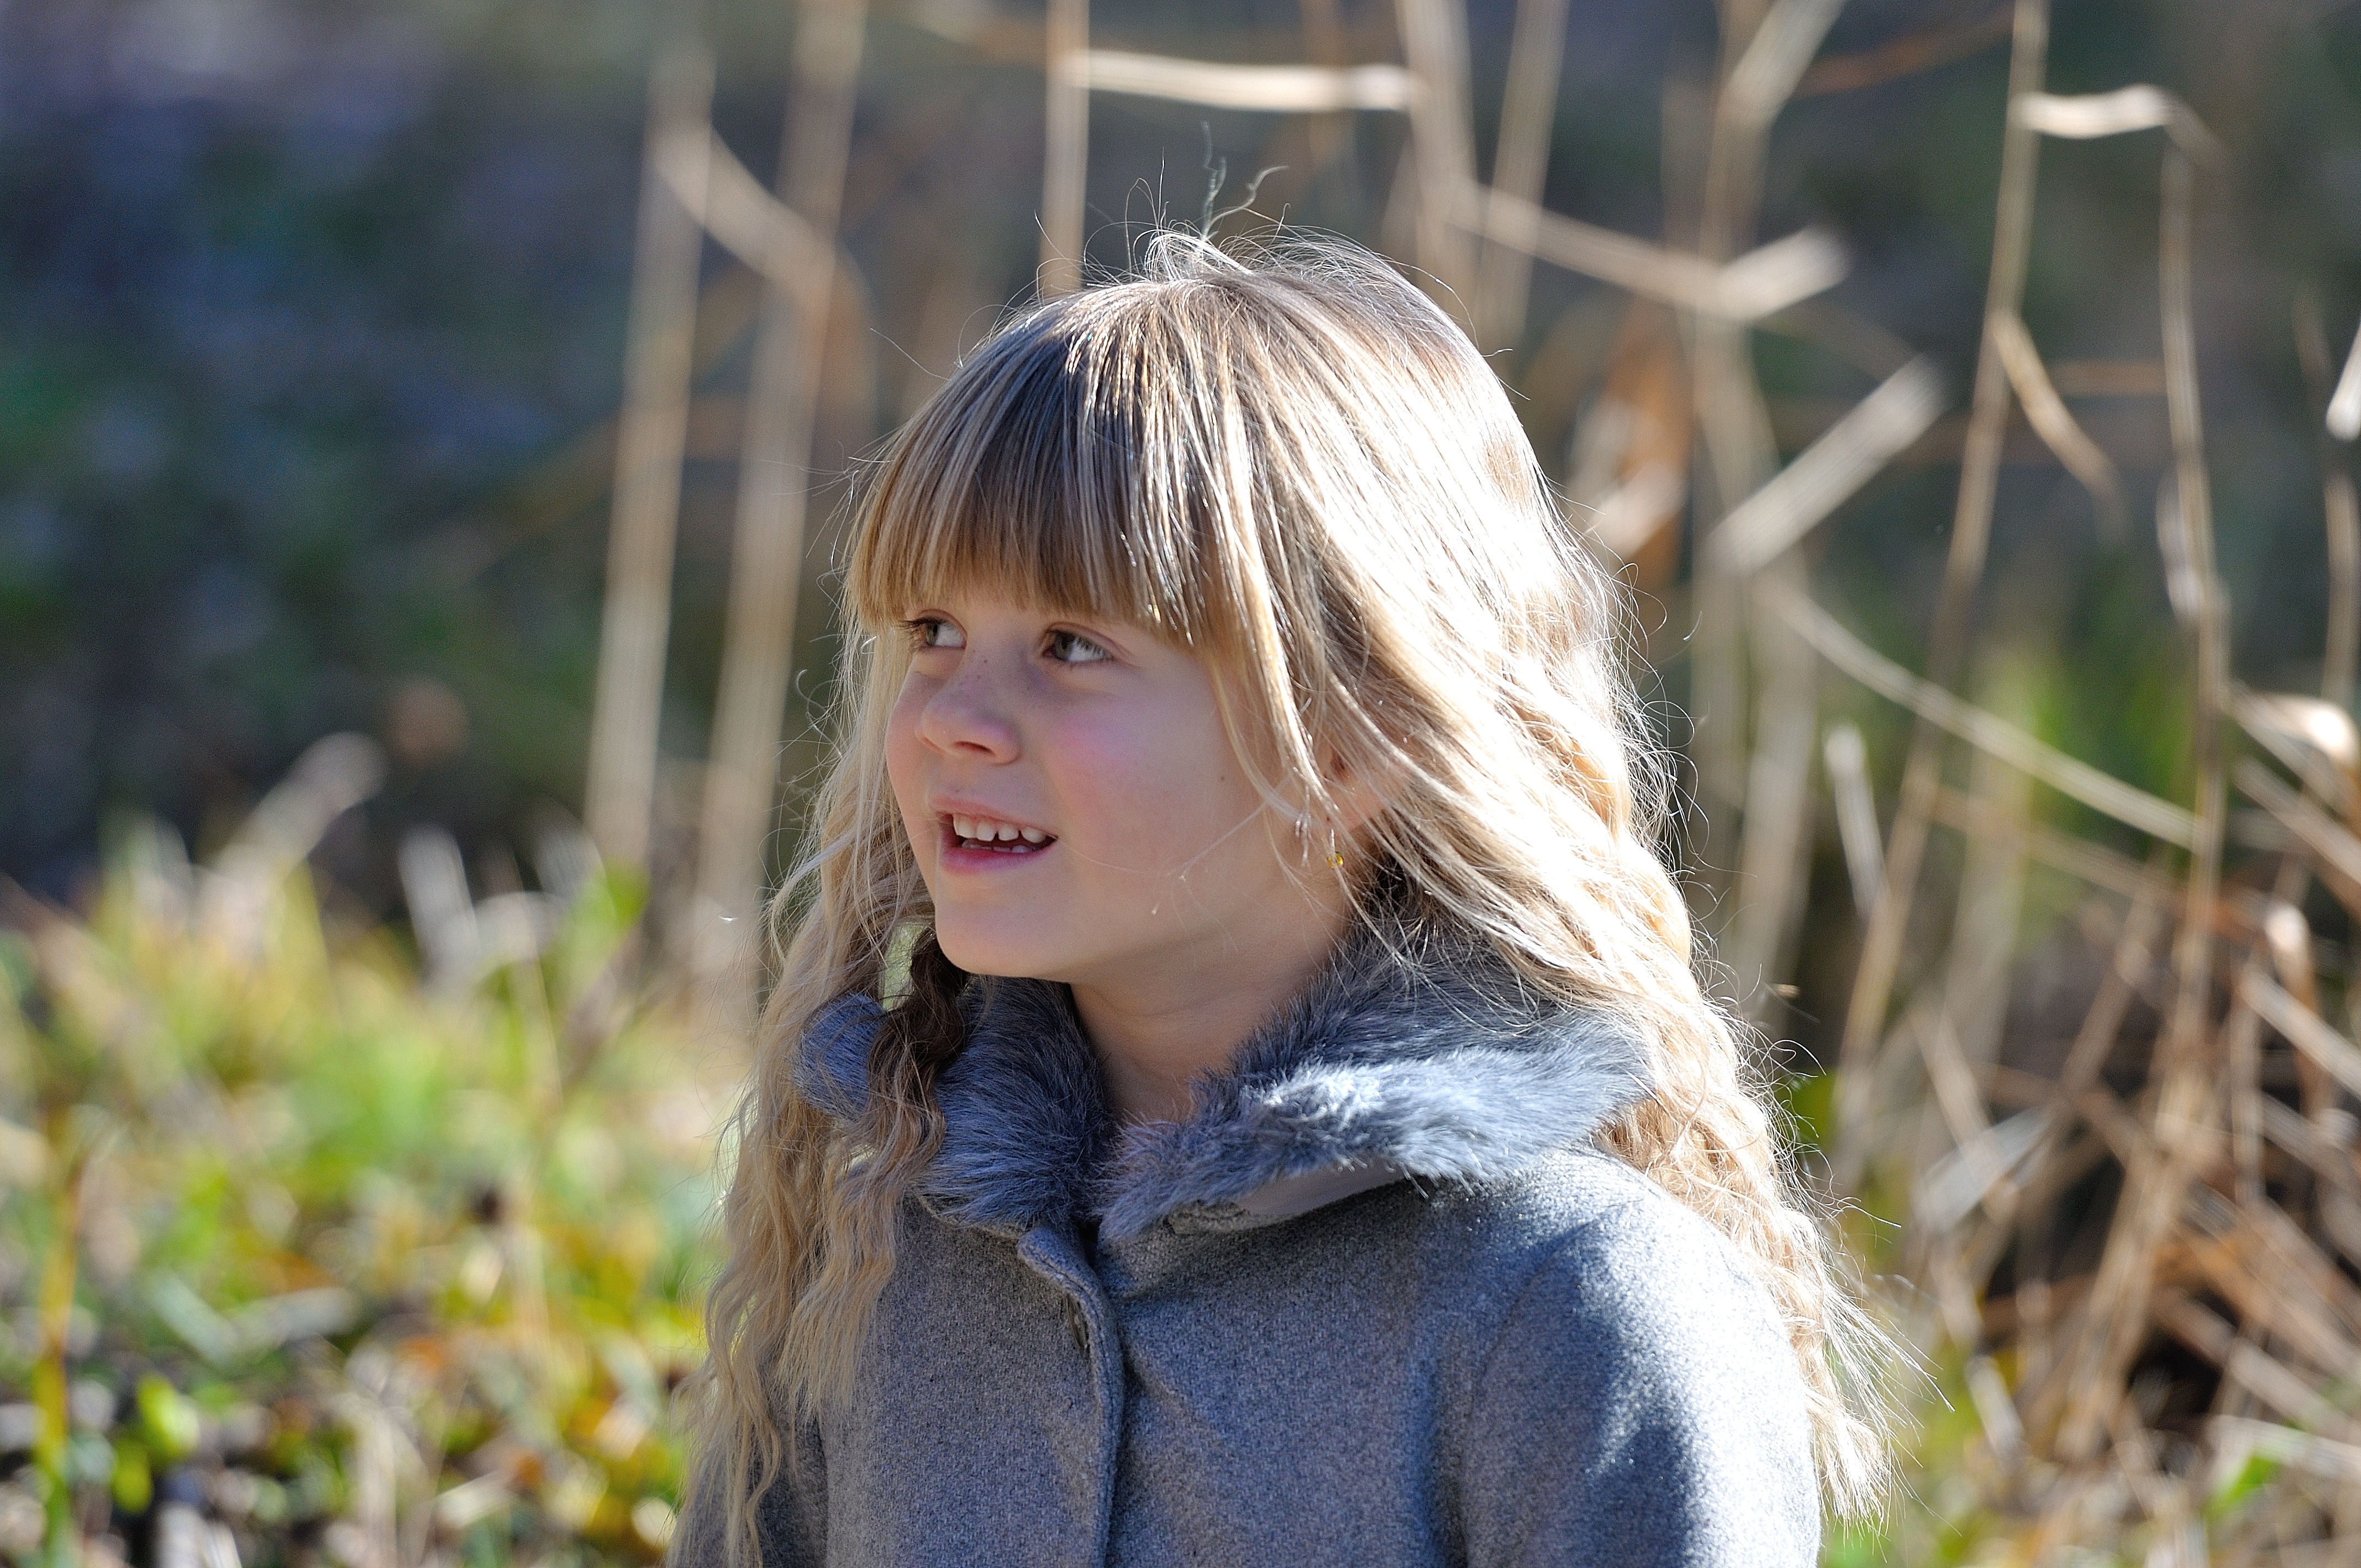
nature, grass, person, people, girl, woman, photography, flower, portrait, model, spring, autumn, child, fashion, lady, facial expression, season, smile, dress, eye, skin, beauty, blond, photo shoot, portrait photography